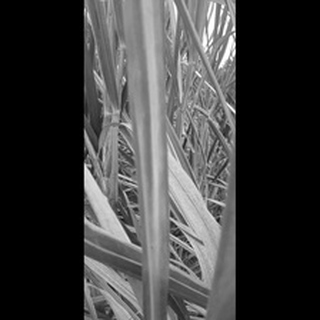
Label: sugarcane_yellow_leaf_disease